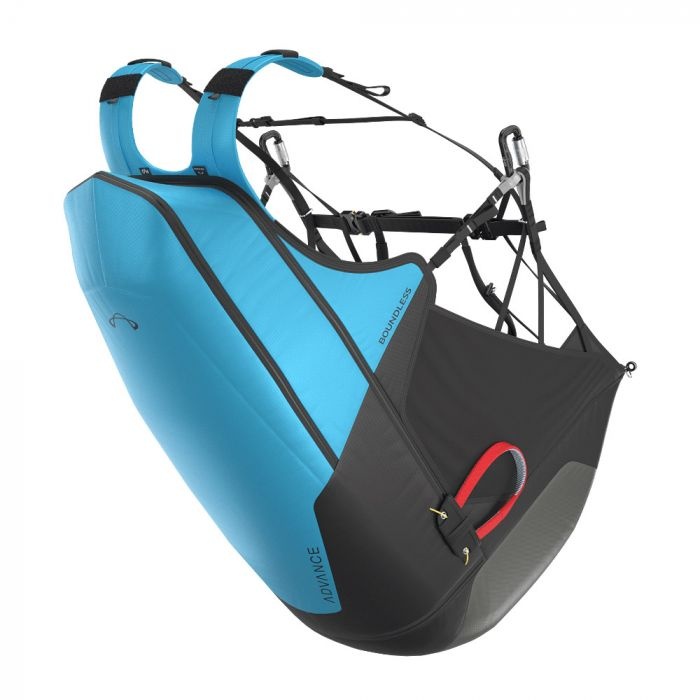
Advance Boundless
The BOUNDLESS is a reversible harness that doesn’t have to be turned inside out. With its easy handling, this harness-rucksack system signals a revolution in this category. The resulting sleek design provides comfort and compactness both in the air and on foot. The multifunctional backpack serves as a twin-fit protector element. Suits your needs The BOUNDLESS combines the well-established characteristics of our harnesses, and combines them in a novel way. The harness does not invert in the conventional sense, and the zipped-on rucksack with its padding stows in a compartment in the back of the harness. Alternatively, the padding can remain independently in this stowage, and the rucksack can be used separately or detached for replacement. Relaxed take-off and landing With a few simple steps you can adjust the BOUNDLESS to your ideal settings and enjoy a high level of comfort while flying, thanks to the compact seatboard design. Easy handling and the colour-coded Easy Connect System ensure trouble-free launch preparation. In addition, you can easily slide back into the harness after takeoff and forward again for a safe landing position. Ready for all adventures The BOUNDLESS is a lightweight, comfortable all-rounder with a total weight of 3.8 kg. Highly adaptable, this innovative rucksack solution serves you perfectly for all your different adventures - from the start of your flying career to hike & flys, traveling and thermal flying. UNPACKING – NO REVERSING https://www.youtube.com/watch?v=YOKQyKuJi3U&t=1s After just three simple actions the BOUNDLESS is ready to go. Open the rucksack, arrange the harness in front of it, stow the rucksack in its pocket under the seatboard, That’s it. This BOUNDLESS system avoids turning anything inside out, and managing it is very much simpler than preparing a traditional reversible harness. NEW TWIN-FIT PROTECTOR https://www.youtube.com/watch?v=bh52cRzw7ds&t=1s The BOUNDLESS protector system has three parts. There’s an air-foam element (Part 1), a foam element (Part 2) and the rucksack with its built-in back foam (Part 3). Advantages: an obviously more compact volume for the complete harness system, and more storage space in the back pocket. If preferred, the rucksack foam can be taken out and permanently stowed in the protector compartment. MULTIFUNCTION RUCKSACK https://www.youtube.com/watch?v=m1PYo79KNyQ If you’d like a different size rucksack, or need to replace a damaged example, the rucksack is easily separated from the harness by its attachment zip. If you want to store the rucksack in the harness back pocket it is essential that its foam is first removed then stowed in the protector compartment. The helmet net provides extra storage space. SLIM HONEYCOMB SEATBOARD The thin polypropylene seatboard provides a comfortable connection between you and the harness. It gives you helpful glider feedback in flight, and after takeoff lets you slip easily back into the flying position. Before landing it again helps you slide forward for a safe upright landing. The BOUNDLESS extends our product range, and alongside the PROGRESS a reversible harness with seat board is now available. TECHNICAL DATA DATA BOUNDLESS S M L Pilot height cm 155-172 165-183 178-202 Seatboard width cm 30 31.2 32.8 Seatboard length cm 37.5 40.5 42.5 Carabiner height cm 43 44 45 Chest strap width cm 40-46 41-47 42-48 Rucksack volume l 78 83 90 Harness weight kg 3.80 3.95 4.10 Weight without Backpack kg 3.10 3.25 3.35 Harness certification EN 1651:2018+A1:2020 & NfL 2-565-20 / 120 kg EN 1651:2018+A1:2020 & NfL 2-565-20 / 120 kg EN 1651:2018+A1:2020 & NfL 2-565-20 / 120 kg
Brand: S&W
Category: Sporting Goods > Outdoor Recreation > Hang Gliding & Skydiving > Hang Gliders